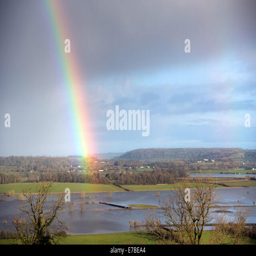
a rainbow ends on flooded farmland